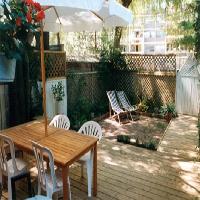
Weather: sun or clear